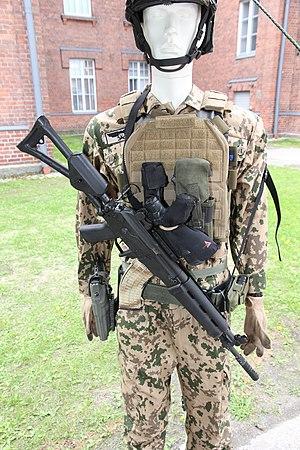
Après la Seconde Guerre mondiale, la Finlande décide d'adopter une politique étrangère à la fois neutre et conciliante envers l'OTAN et le Pacte de Varsovie. Dans le domaine des fusils d'assaut, Helsinki choisit l'AK-47 soviétique dénommée 7,62 Rynnäkkökivääri 54 pour Fusil d'assaut 1954 calibre 7,62 mm pour ses fantassins. De même, les parachutistes adoptèrent une variante du Fusil Type 56 chinois appelé localement 7;62Rk 56 TP. Après avoir essayé des modèles étrangers et des prototypes nationaux, les militaires choisissent finalement le 7,62 RK 62